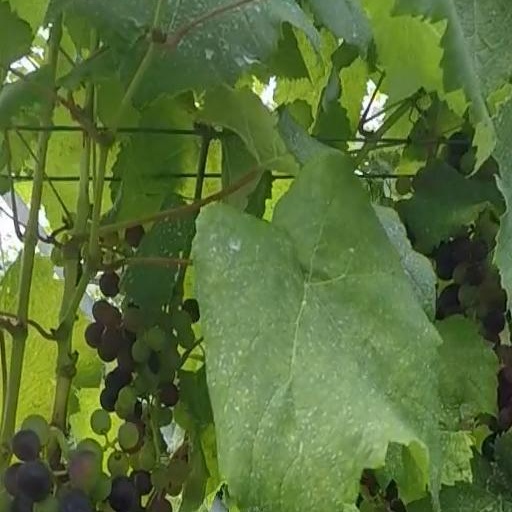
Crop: grape